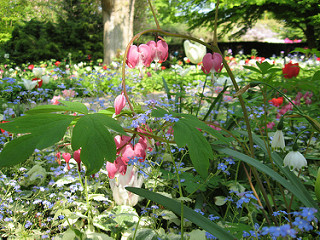
Flower: tulip